Lighthouse of Carapacho

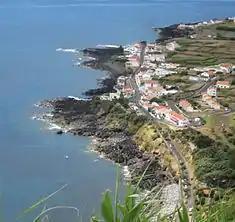
A view of the village of Carapacho from the promontory of Restinga

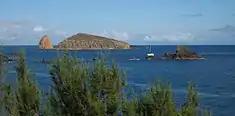
A view of the islets of Restinga off the coast

The 1883 "Plano Geral de Alumiamento" ("Illumination General Plan"), proposed the construction of a fourth-order lighthouse, that would flash each minute and have a range.